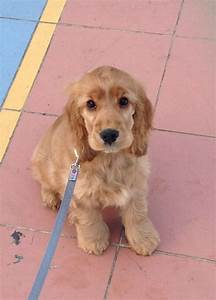
Label: cane